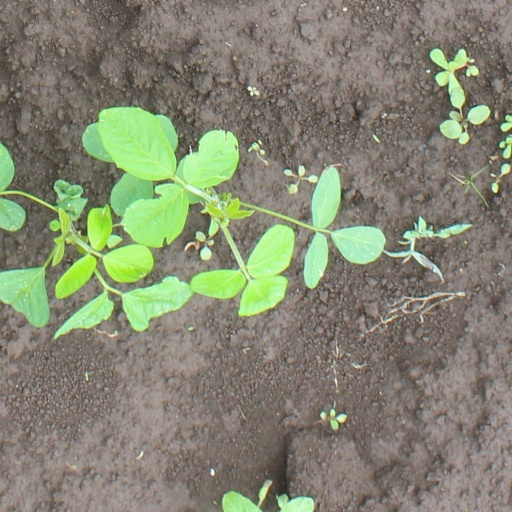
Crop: soybean